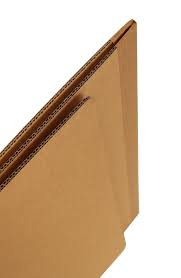
Waste category: cardboard